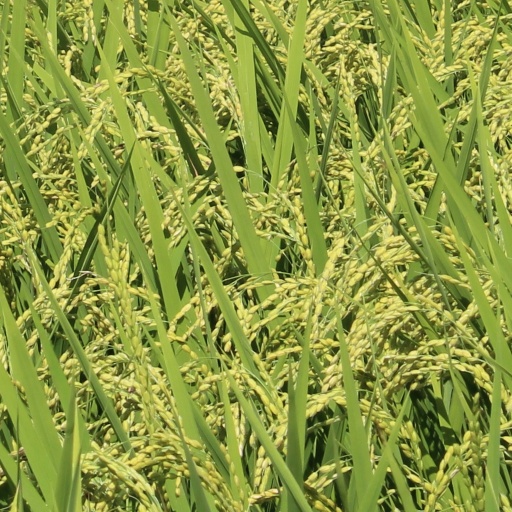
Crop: rice